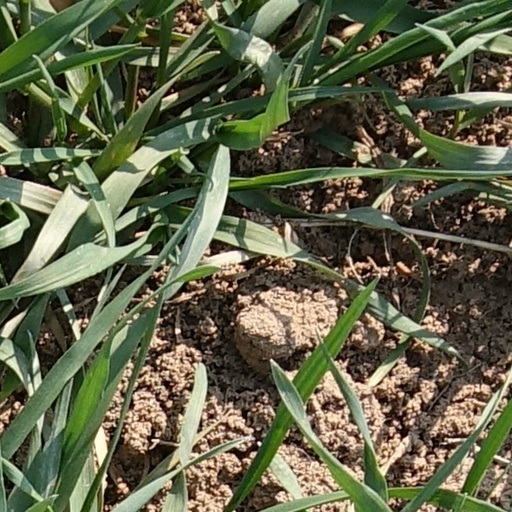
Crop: wheat